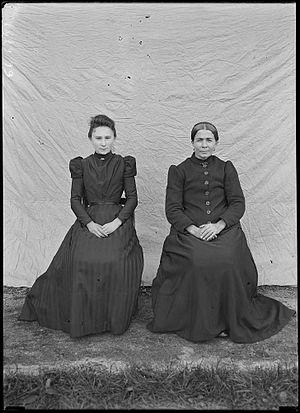
Reproduction numérique de l’œuvre Ninotte Boyer et sa fille réalisée par Félix Arnaudin le 04 décembre 1898 selon la technique du gélatino bromure d'argent sur plaque de verre (18 x 13 cm).
Simon Arnaudin, dit Félix Arnaudin, né le 30 mai 1844 à Labouheyre et mort le 6 décembre 1921 dans la même ville, est un poète et photographe français spécialiste de la Haute-Lande.